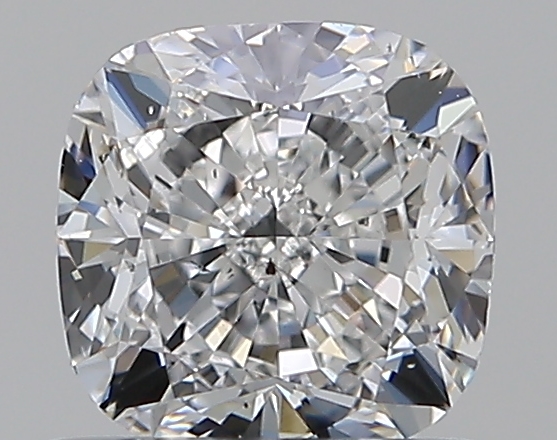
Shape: cushion
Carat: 0.7
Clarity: SI1
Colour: F
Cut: EX
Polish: EX
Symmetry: VG
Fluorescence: N
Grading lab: GIA
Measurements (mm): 4.96 x 4.9 x 3.36